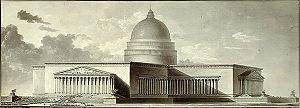
Projet d’une basilique à l’Être Suprême intitulée ""Métropole""
Étienne-Louis Boullée est un architecte français né à Paris le 12 février 1728 et mort à Paris le 4 février 1799.